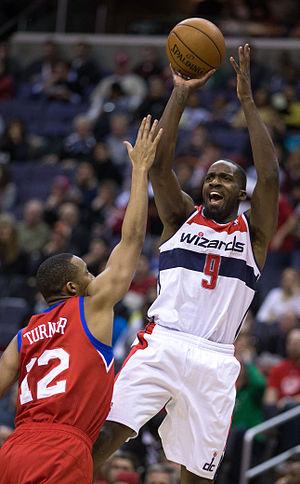
Martell Webster, né le 4 décembre 1986 à Edmonds, Washington, est un basketteur professionnel américain évoluant aux postes d'ailier et d'arrière.